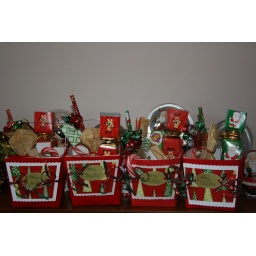
I made these noodle boxes for the boys in my daughter's class. They are filled with Christmas goodies.